Hinkley groundwater contamination

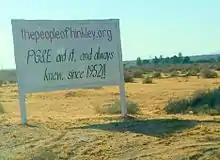
Protest sign outside Hinkley

During negotiations, the presiding judges told PG&E's lawyers that a 1987 study by Chinese scientist Jian Dong Zhang reporting a strong link between chromium 6 pollution and cancer in humans would be "influential" in their decision. In 1997, an article was published in which Zhang retracted his 1987 research. ChemRisk, a firm known to be working with PG&E since 1995, updated his analysis and published it in the April 1997 "Journal of Occupational and Environmental Medicine" (JOEM, the official publication of the American College of Occupational and Environmental Medicine) as a retraction of Zhang's 1987 paper. It was published under Zhang's name (then a retired Chinese government health officer, and despite his written objection) and that of a second Chinese scientist, Shu Kun Li. Peter Waldman, reporter for "The Wall Street Journal", wrote that Zhang's son was "outraged" at "the idea that his father would willingly have invalidated his earlier award-winning work." According to the Center for Public Integrity, "In contrast to the earlier article, the new one concluded that chromium wasn't the likely culprit. The revised study—which did not reveal the involvement of PG&E or its scientists—helped persuade California health officials to delay new drinking water standards for chromium."